The End of the World (Doctor Who)

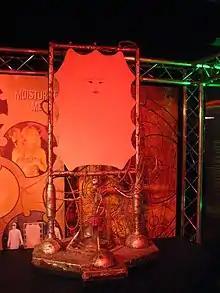
Cassandra was one of the main characters developed, but filming her and animating her speech was difficult.

"The End of the World" was scheduled as part of the second production block along with "The Unquiet Dead". Camille Coduri's scene as Jackie Tyler was shot in advance during the first production block because of commitments for the film "The Business" that would make her unavailable. The scene was shot at the Unit Q2 warehouse in Newport on 7 September 2004.